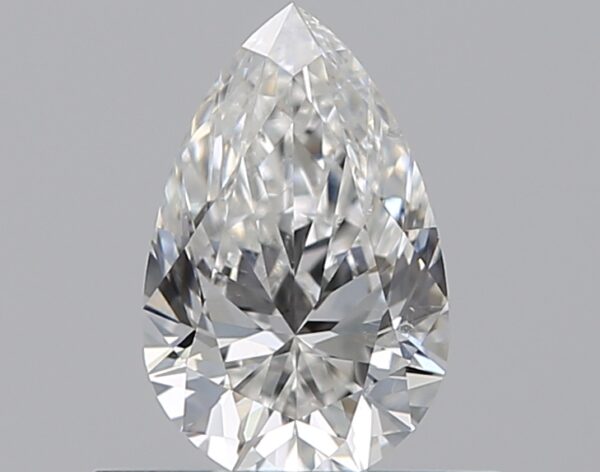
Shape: pear
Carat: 0.5
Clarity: SI1
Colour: F
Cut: EX
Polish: EX
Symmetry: EX
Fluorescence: N
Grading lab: GIA
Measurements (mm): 6.89 x 4.37 x 2.73